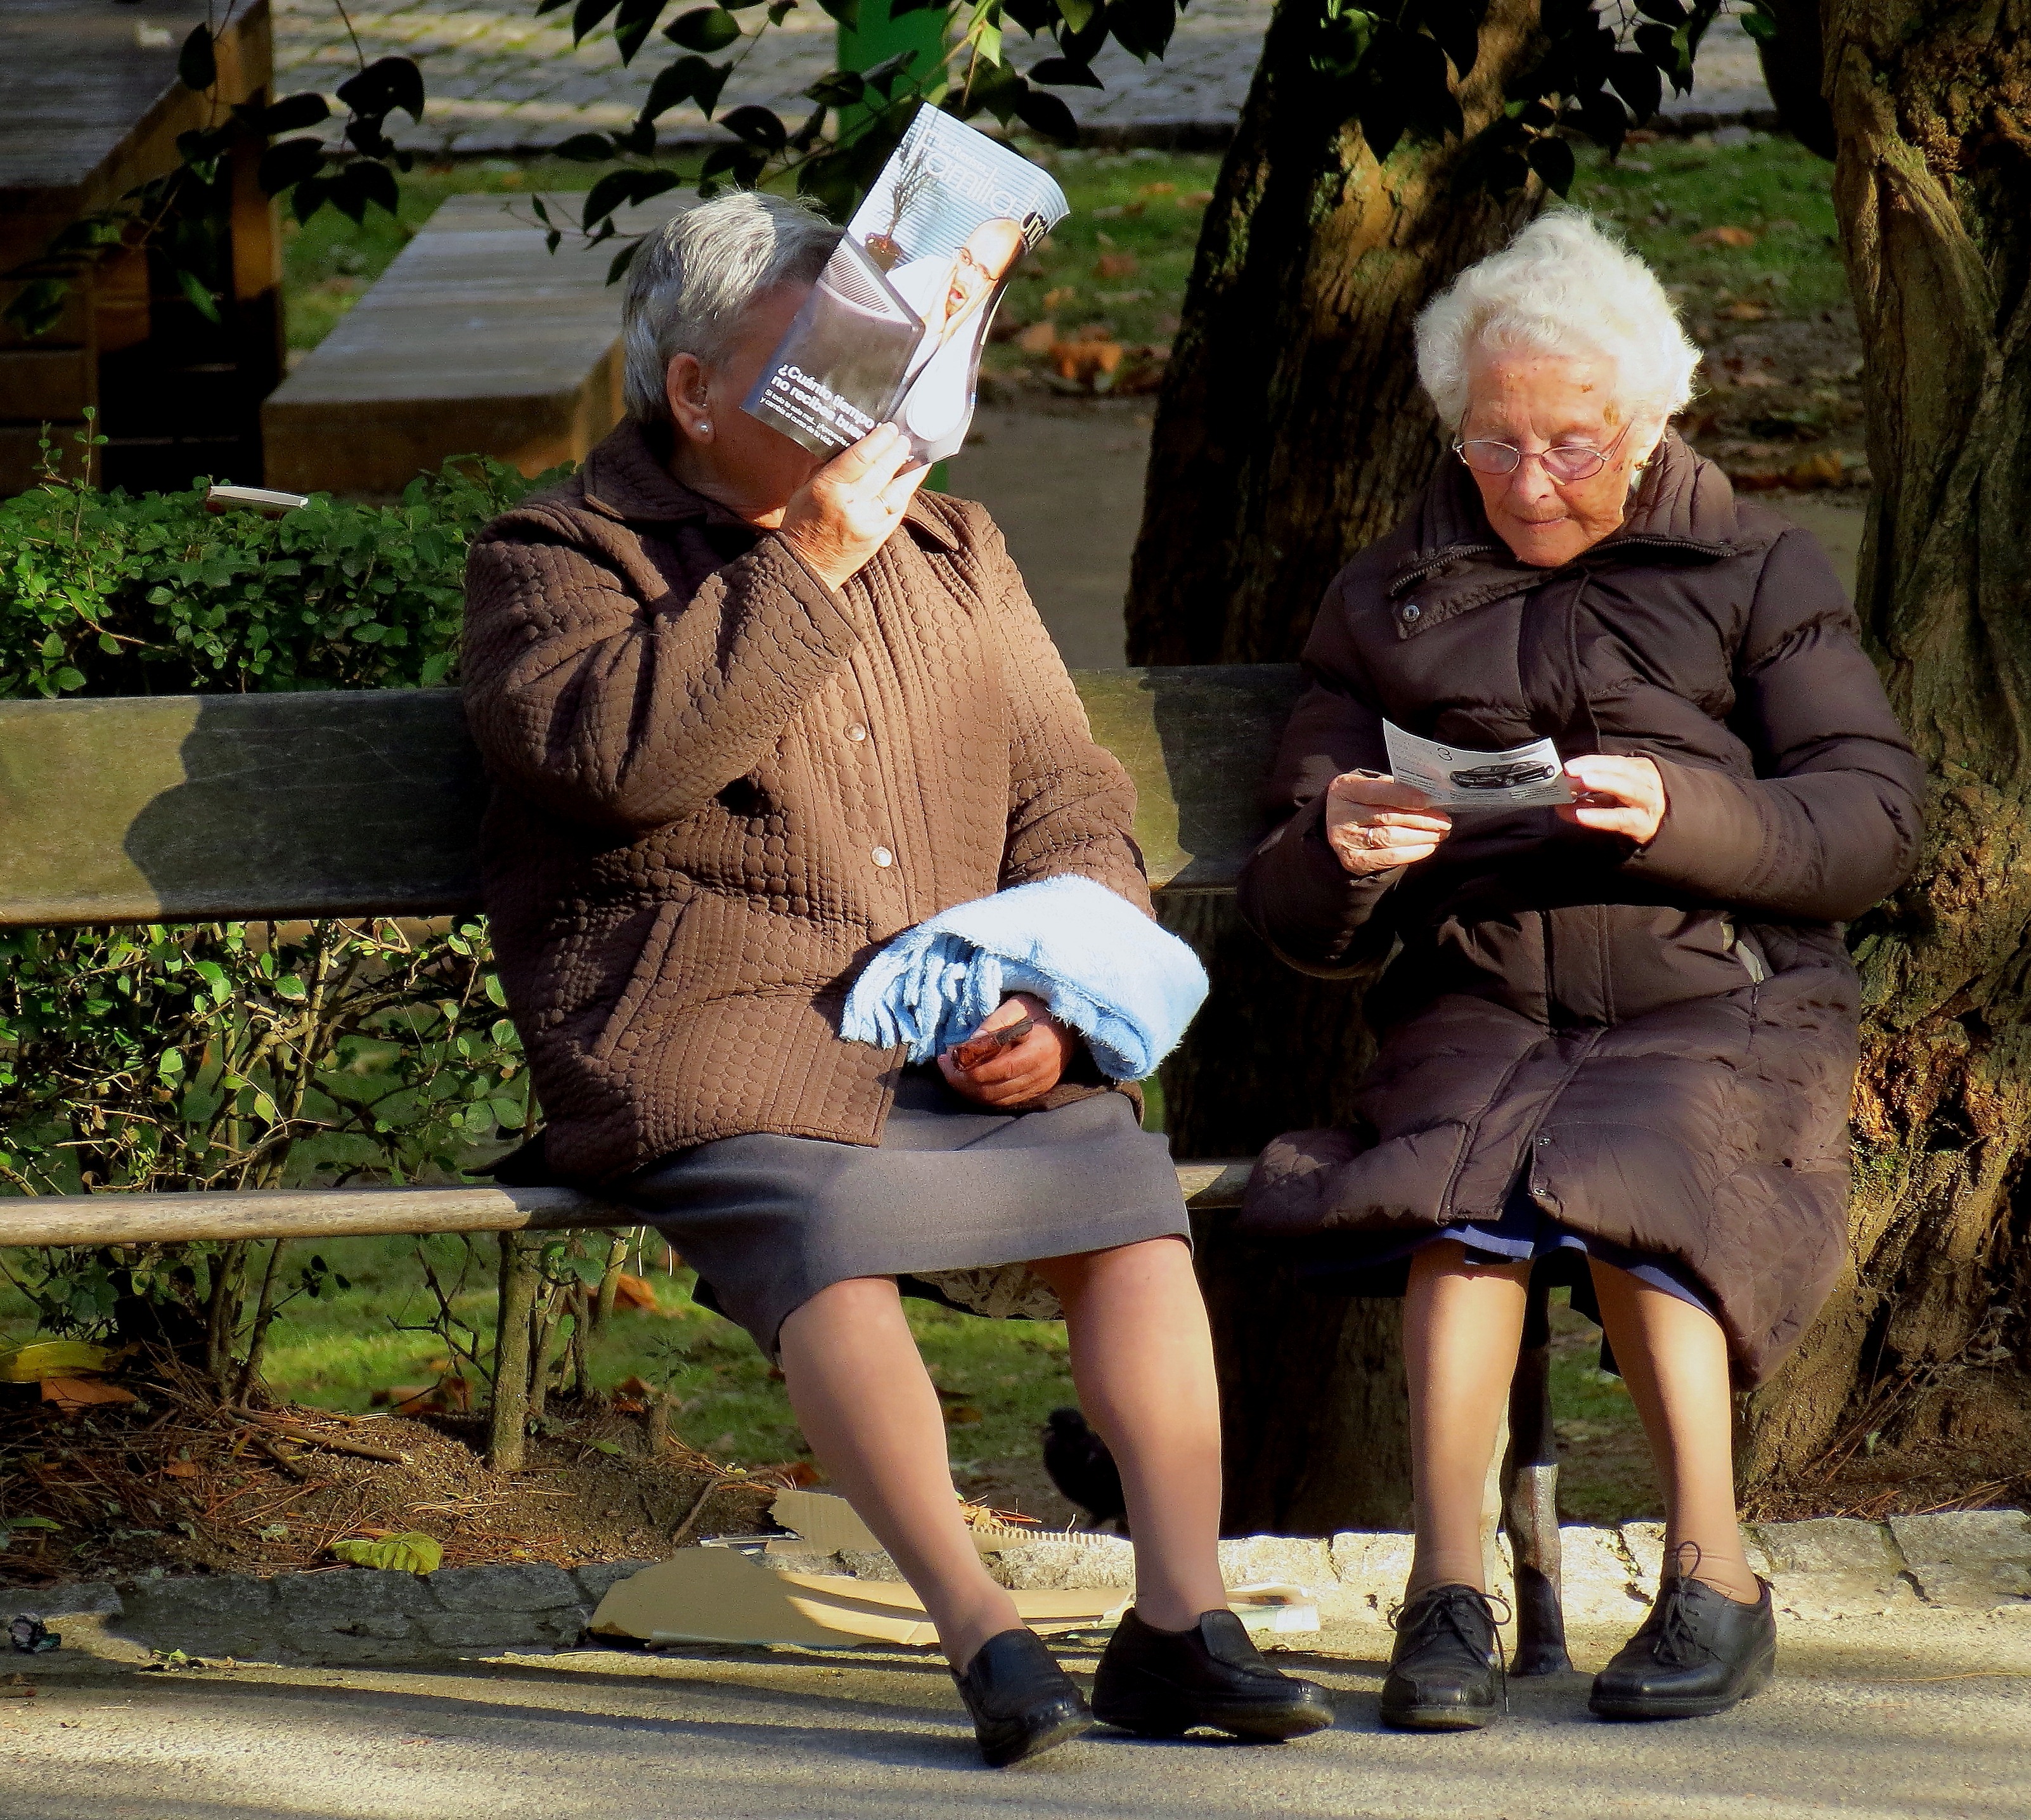
man, person, people, spring, child, clothing, ggl1, gaby1, varios, some, personas, canonsx40hx